Merrehope

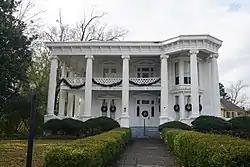
Merrehope in 2018

Merrehope, a 26-room Victorian mansion that currently serves as a historic house museum, was originally built in 1858 by Richard McLemore for his daughter Juriah Jackson. After changing ownership several times, with small alterations from each owner, the house was eventually bought by S.H. Floyd in 1904, who remodelled it into its present appearance. The building was one of few spared by General William Tecumseh Sherman on his raid of the city in the Battle of Meridian, and has served many functions throughout its history, including time as a residence, a shelter for Union officers, a Confederate General's headquarters, an apartment building, and a boarding house. The building was listed on the National Register of Historic Places in 1971 and as a Mississippi Landmark in 1995.